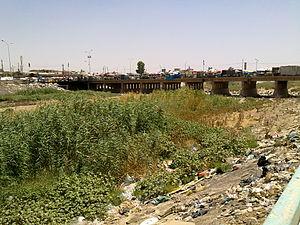
La rivière Khasa est un ruisseau saisonnier du nord de l'Irak. Traversant principalement la ville de Kirkouk, elle est un affluent du Tigre.